2009 ICC Champions Trophy squads

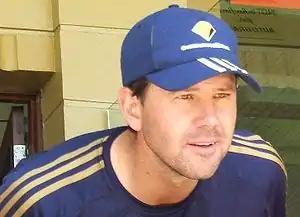
Ricky Ponting, Australia's captain for the tournament.

England named their 15-man squad on 17 August 2009. Andrew Flintoff was named in the original squad but withdrew on 23 August in order to undergo exploratory surgery on his knee.